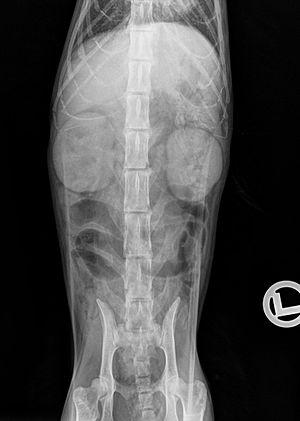
L’insuffisance rénale chronique du chat – préférentiellement appelée maintenant maladie rénale chronique – est une maladie irréversible, qui se traduit par une perte progressive des fonctions des reins. Elle est une des causes principales de décès des chats domestiques âgés.